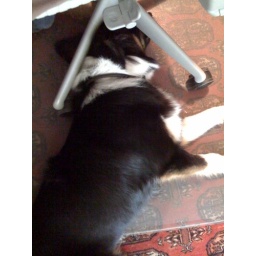
When there's a dog lying under your chair